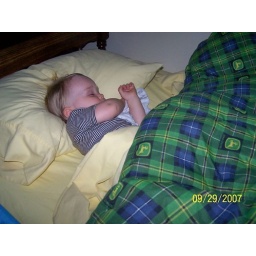
My first nap in my big boy bed